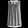
Label: Shirt